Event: Nepal Earthquake
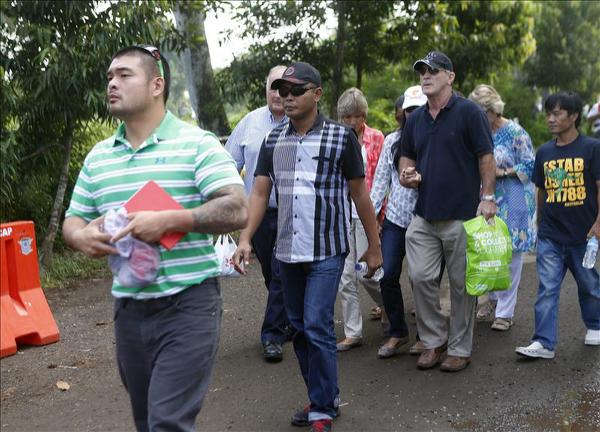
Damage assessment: no_damage